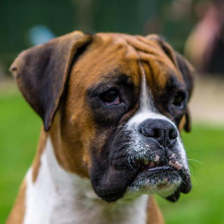
Label: animals